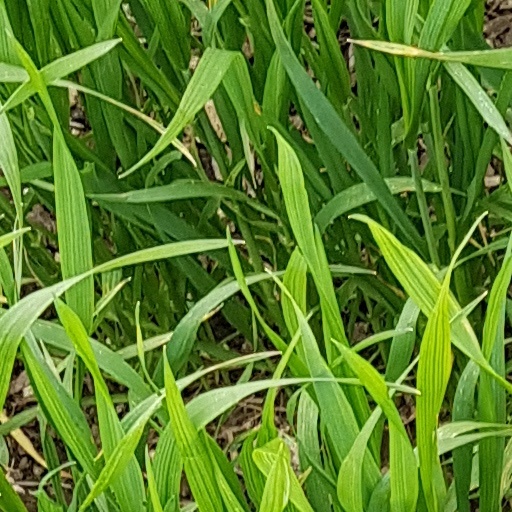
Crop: wheat